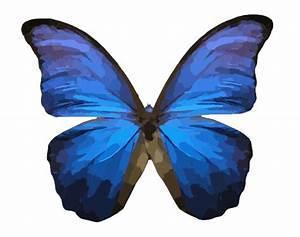
butterfly